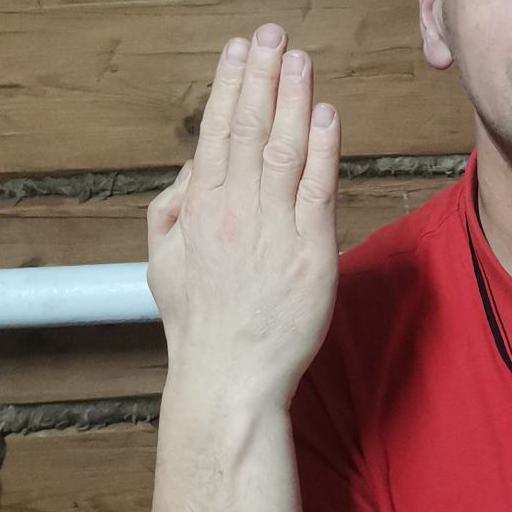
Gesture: stop_inverted